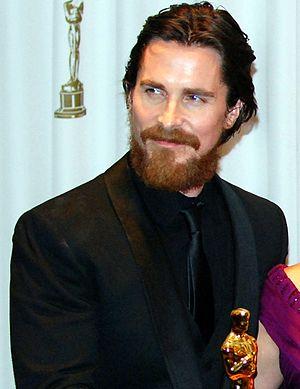
Christian Bale [ˈkɹɪʃtʃən beɪ̯l], né le 30 janvier 1974 à Haverfordwest, au Pays de Galles, est un acteur britannico-américain.
The Dark Knight Rises, ou L'Ascension du Chevalier Noir au Québec et au Nouveau-Brunswick, est un film de super-héros américano-britannique réalisé par Christopher Nolan, sorti en 2012.